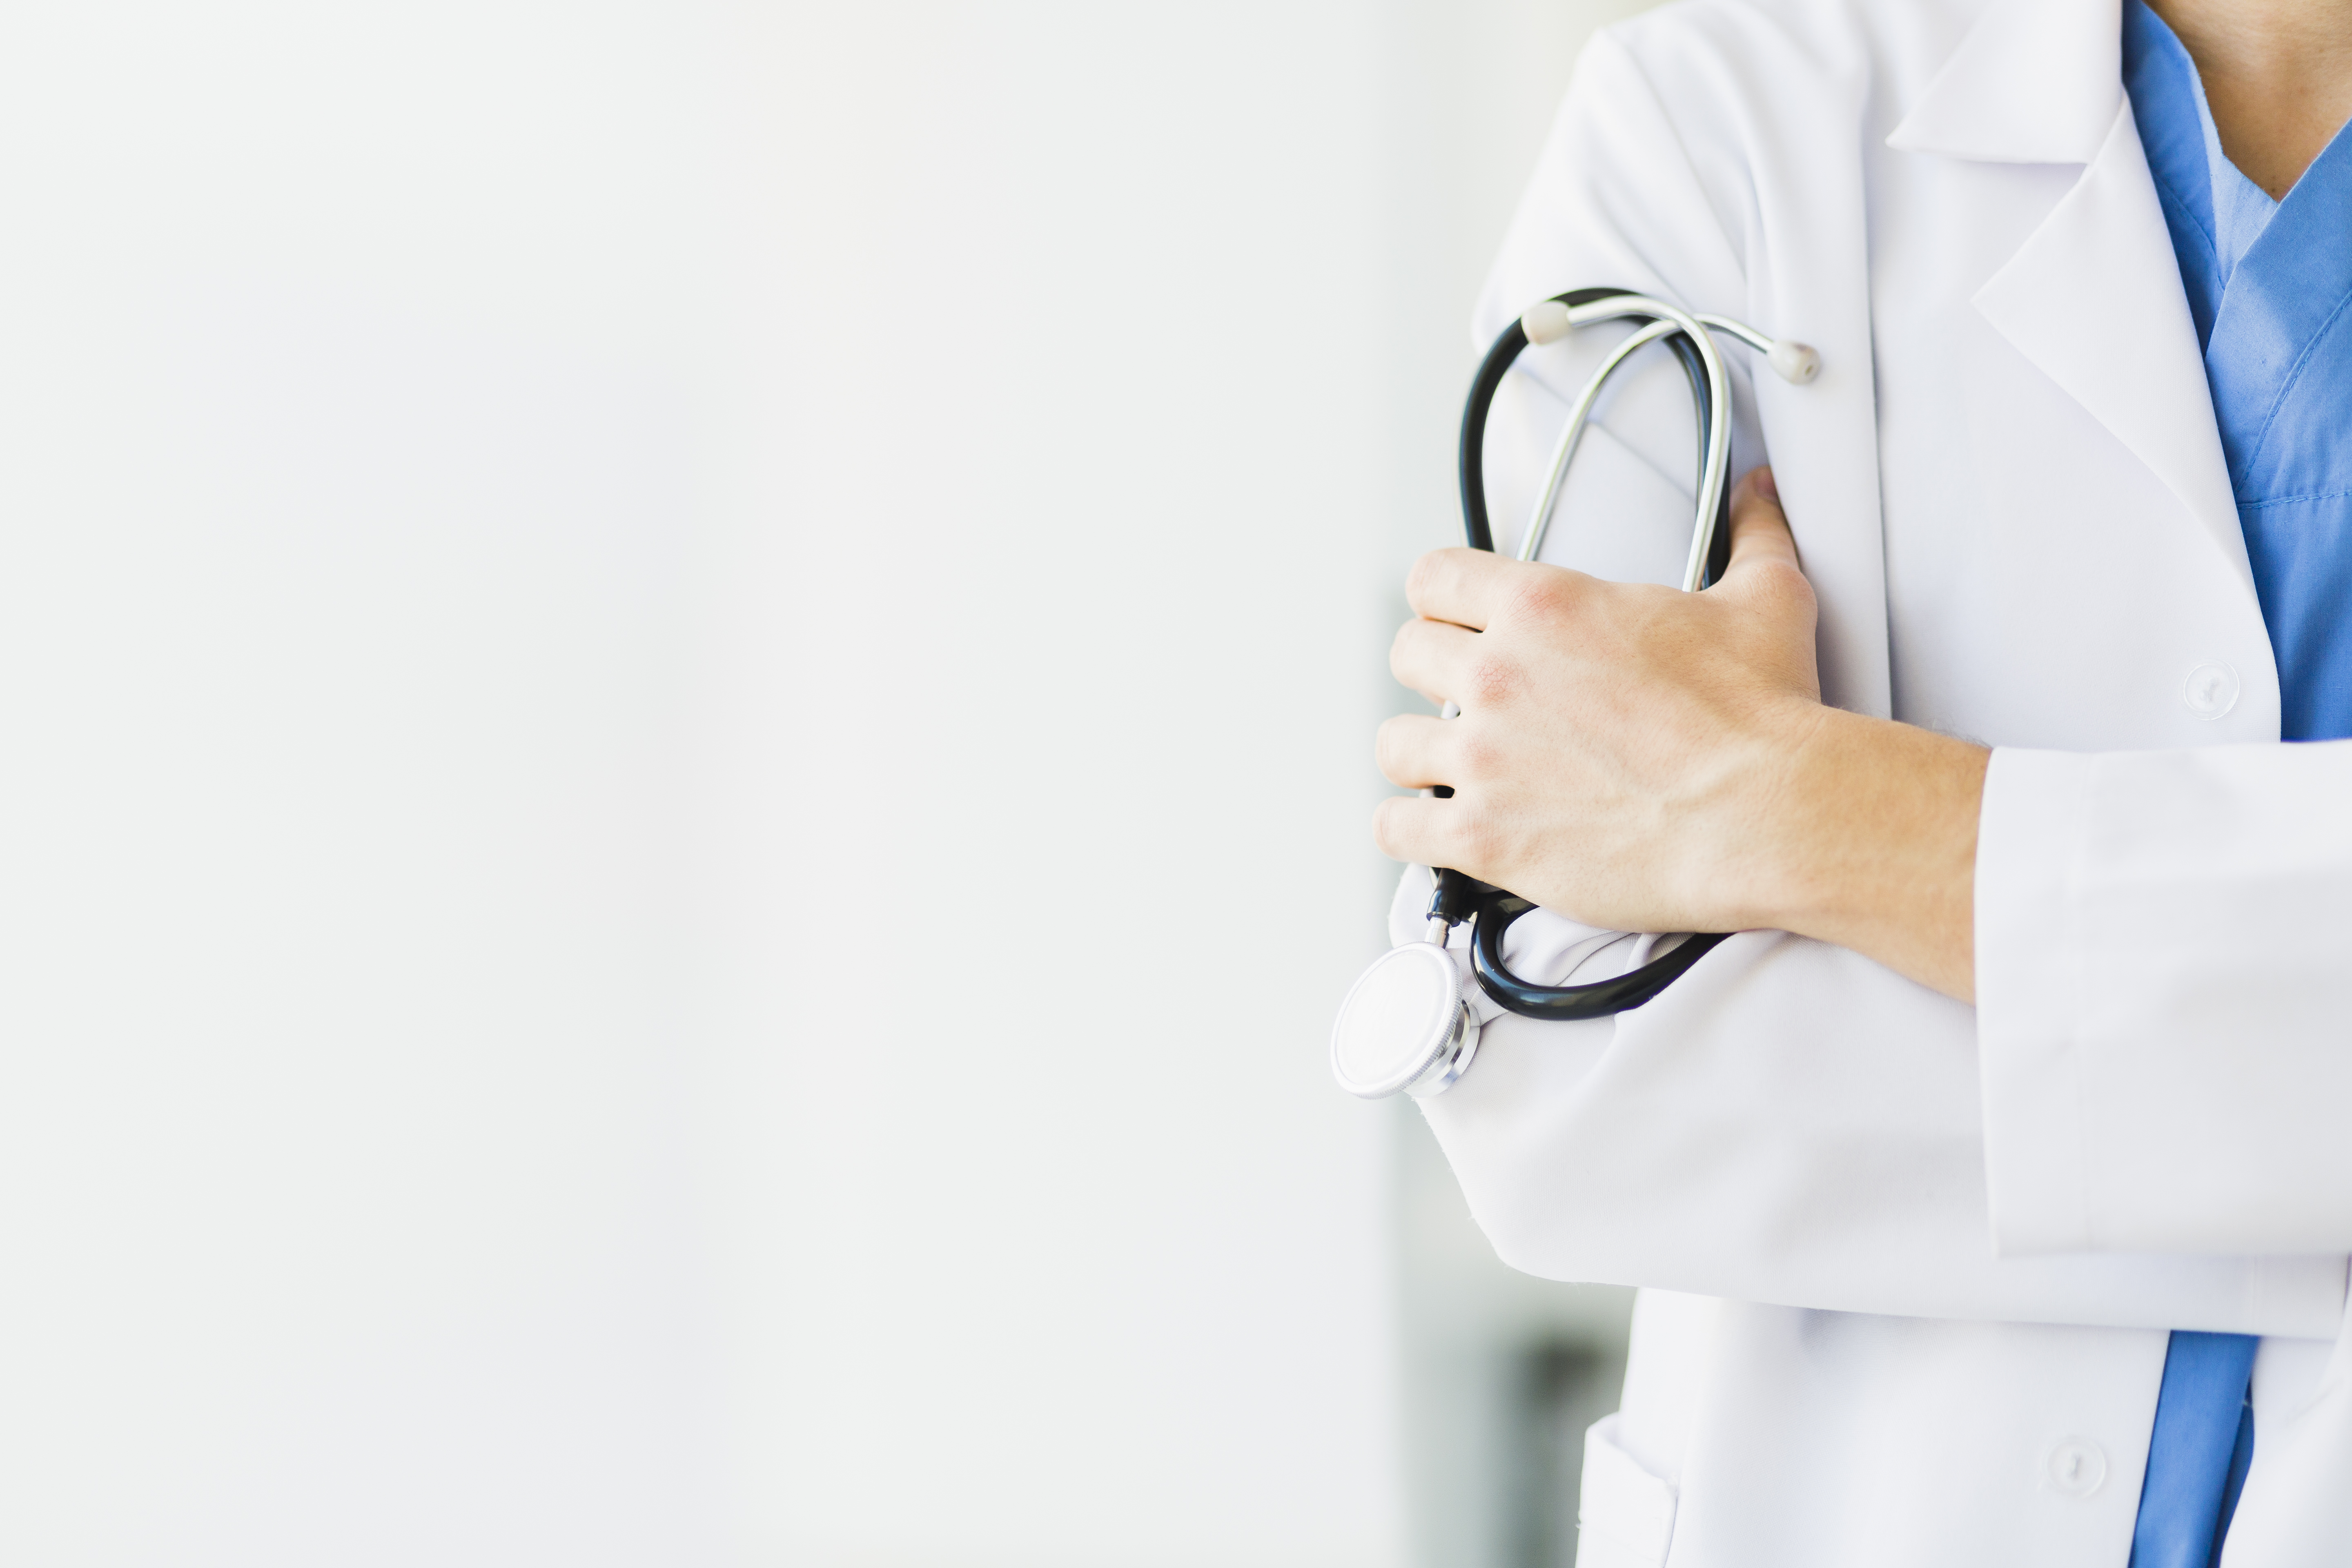
doctor, physician, white coat, uniform, medical assistant, stethoscope, eyewear, Health care provider, service, job, hand, medical equipment, medicine